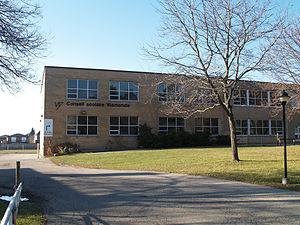
Siège du Conseil scolaire Viamonde
Le Conseil scolaire Viamonde est un conseil scolaire francophone dans le sud de l'Ontario. Son territoire s'étend de Penetanguishene, Barrie et Oshawa au nord-est, jusqu'à Windsor au sud-ouest. Les bureaux administratifs se situent à Toronto.
Toronto est la ville la plus peuplée du Canada et la capitale de la province de l'Ontario. Elle se situe dans le Sud-Est du Canada, sur la rive nord-ouest du lac Ontario. Selon le recensement de 2016, Toronto compte plus de 2,7 millions d'habitants, faisant d'elle la quatrième ville la plus peuplée en Amérique du Nord. Son aire métropolitaine compte 5,9 millions d'habitants, et la mégalopole du Golden Horseshoe, dont elle est le cœur, plus de 8,7 millions d'habitants en 2011, soit le quart de la population canadienne. Ville mondiale, Toronto est le centre bancaire, financier, commercial et artistique du Canada anglophone, et l'une des villes les plus multiculturelles et cosmopolites au monde.